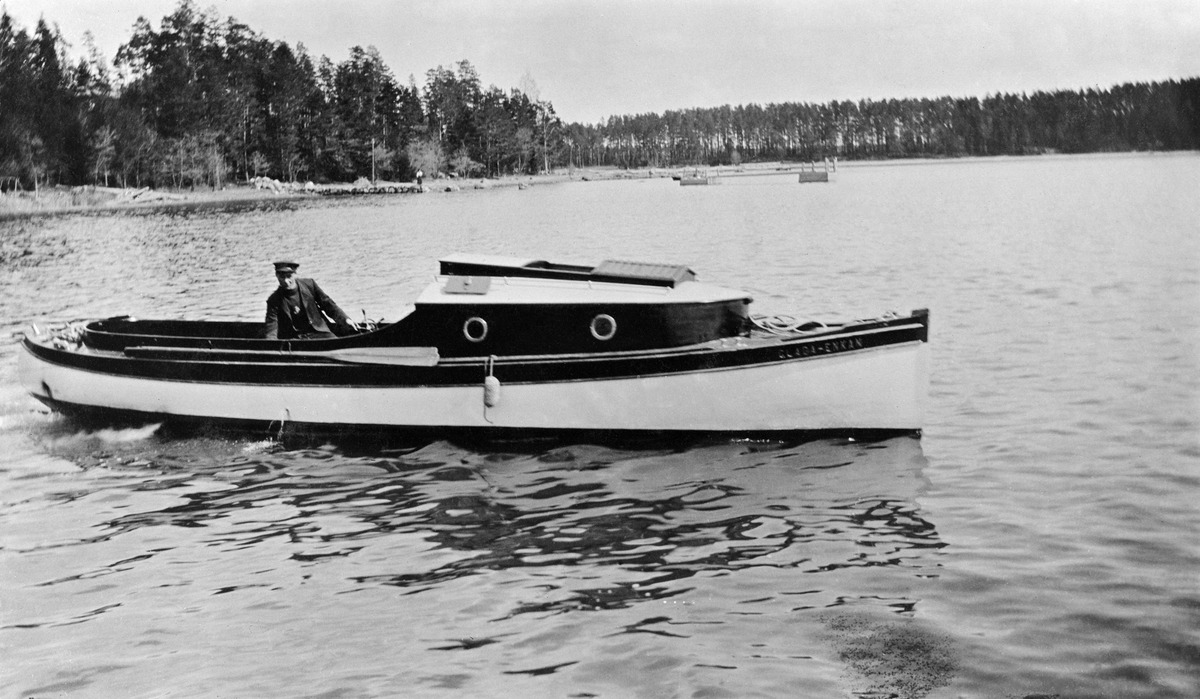
Vuosaari
sisällön kuvaus: Vuosaari. Villa Bargum. Ramsinniementie (Alkon koulutuskeskuksen kohdalla). Bargumin perheen moottorivene Gittan (entinen Glada Enkan). mustavalkoinen
Ajankohta: kuvausaika 1913 n
Paikka: Suomi, Uusimaa, Helsinki, Meri-Rastila Helsinki, Ramsinniementie
Aiheet: huvilat, puurakennukset